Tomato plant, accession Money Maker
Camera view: bottom (45 deg); turntable rotation: 300 degrees
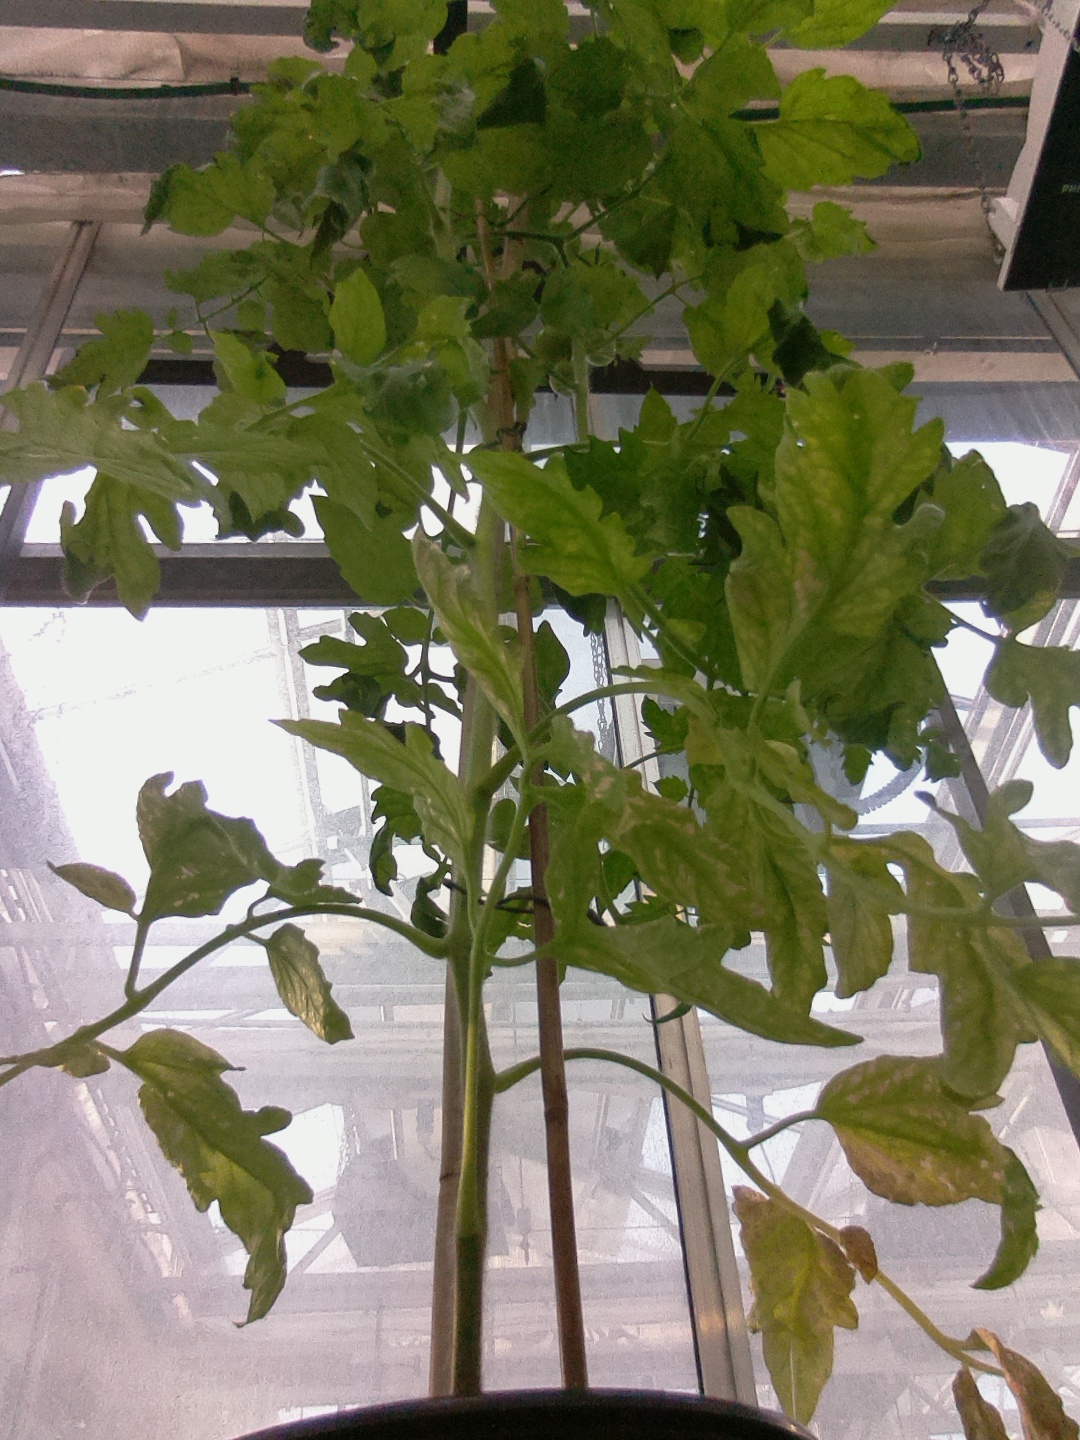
BBCH growth stage 71: 10%-20% of final fruit size